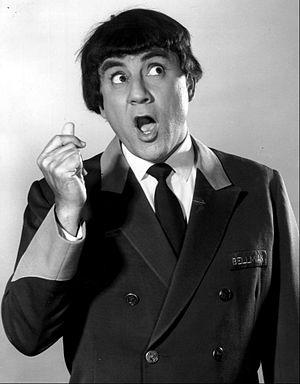
William Szathmary dit Bill Dana est un acteur, scénariste et producteur américain né le 5 octobre 1924 à Quincy et mort le 15 juin 2017 à Nashville.